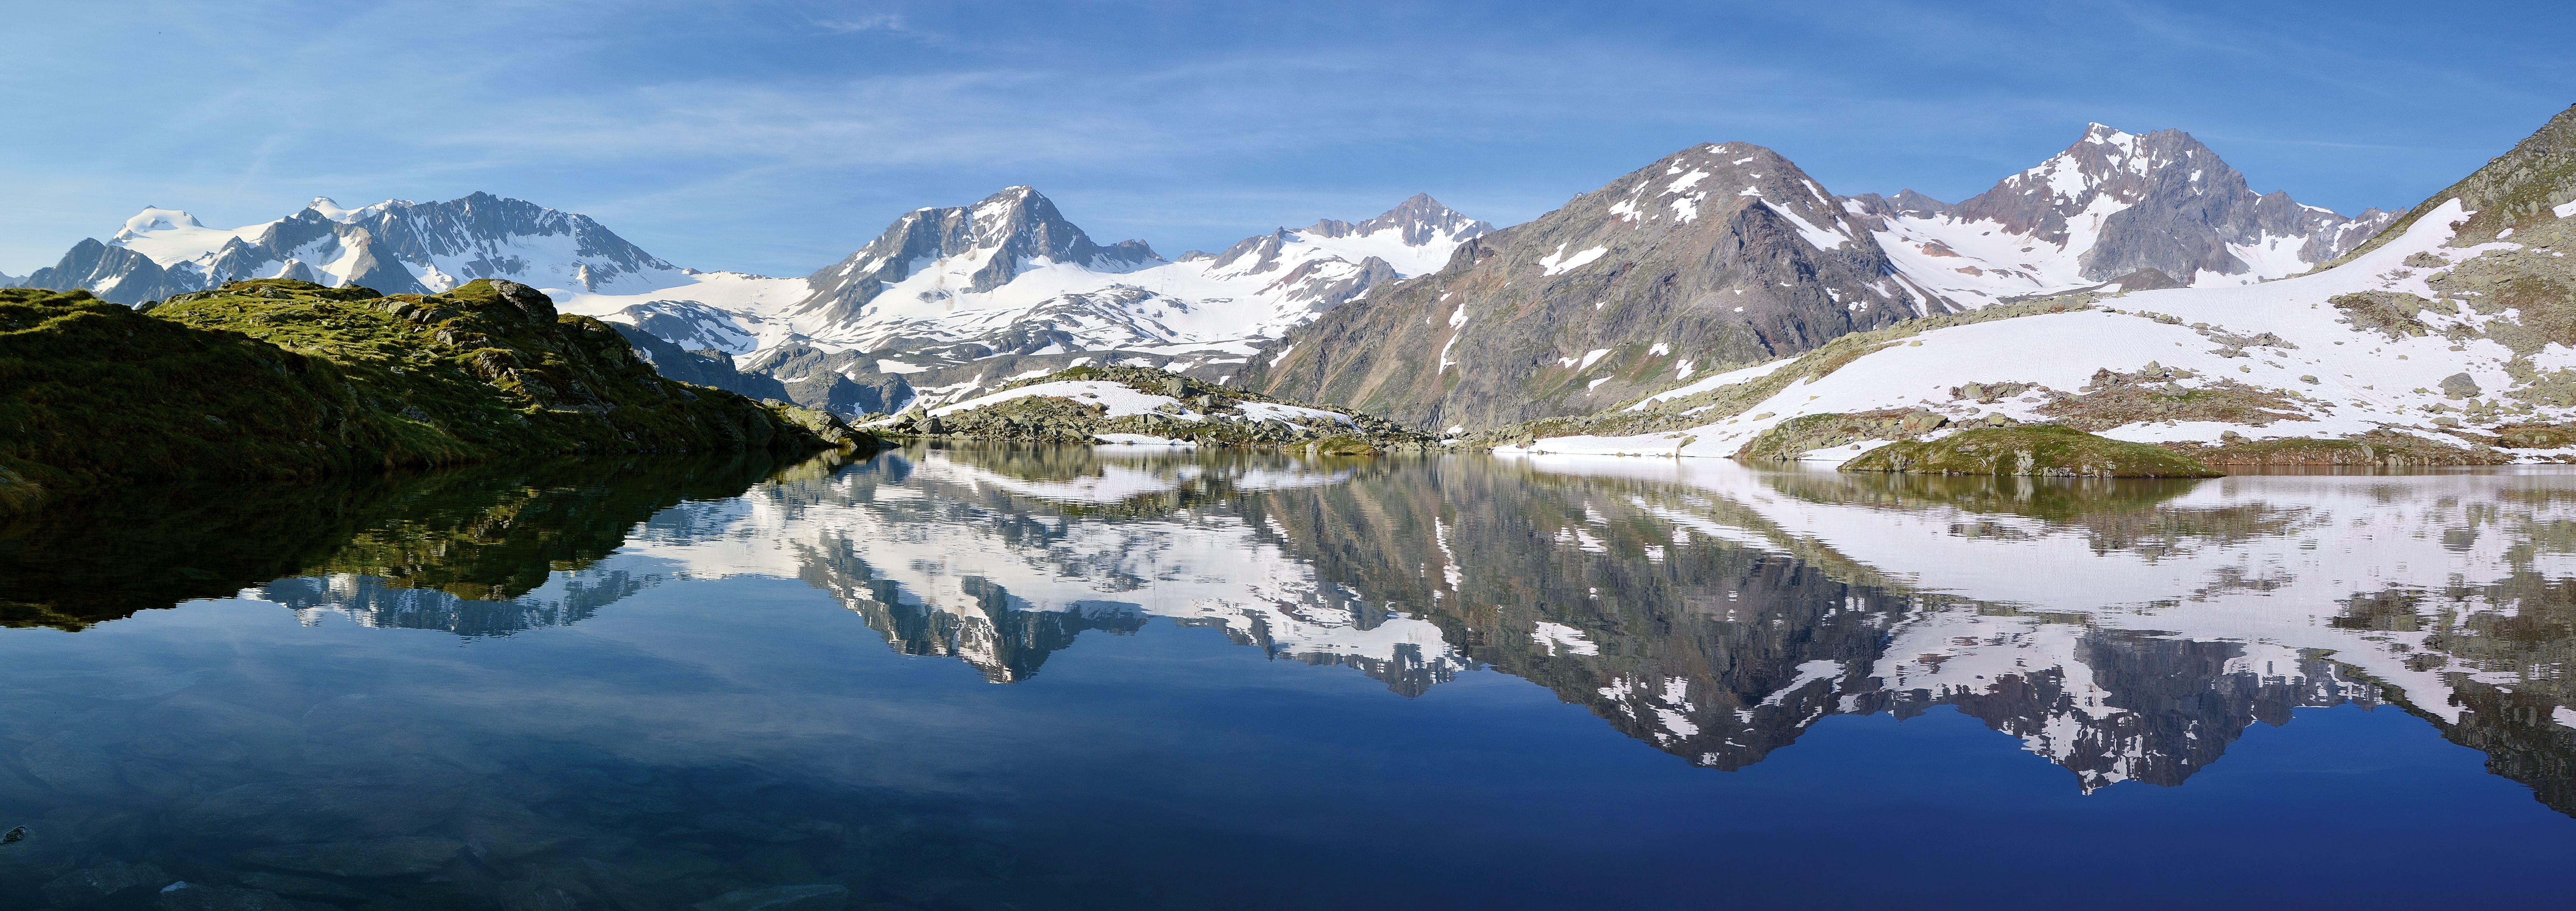
wilderness, mountain, snow, lake, mountain range, reflection, alpine, fjord, ridge, austria, mountains, alps, bergsee, landform, mountain pass, mountainous landforms